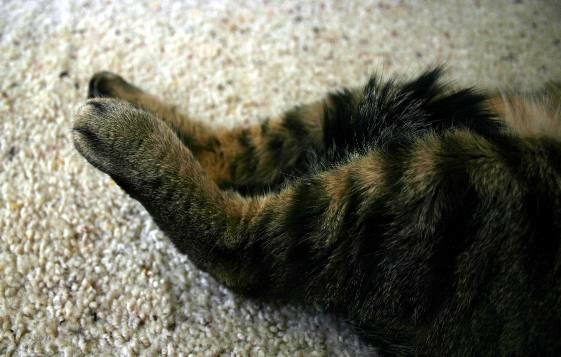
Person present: No